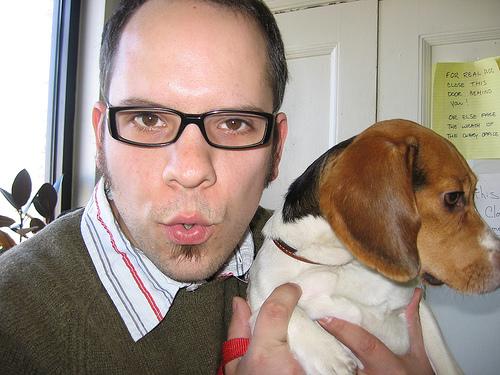
Breed: Beagle